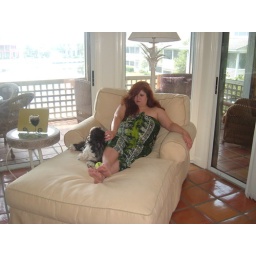
World's most comfy chair, containing doggy and his girl. And incidentally lovely lake view over her right shoulder.